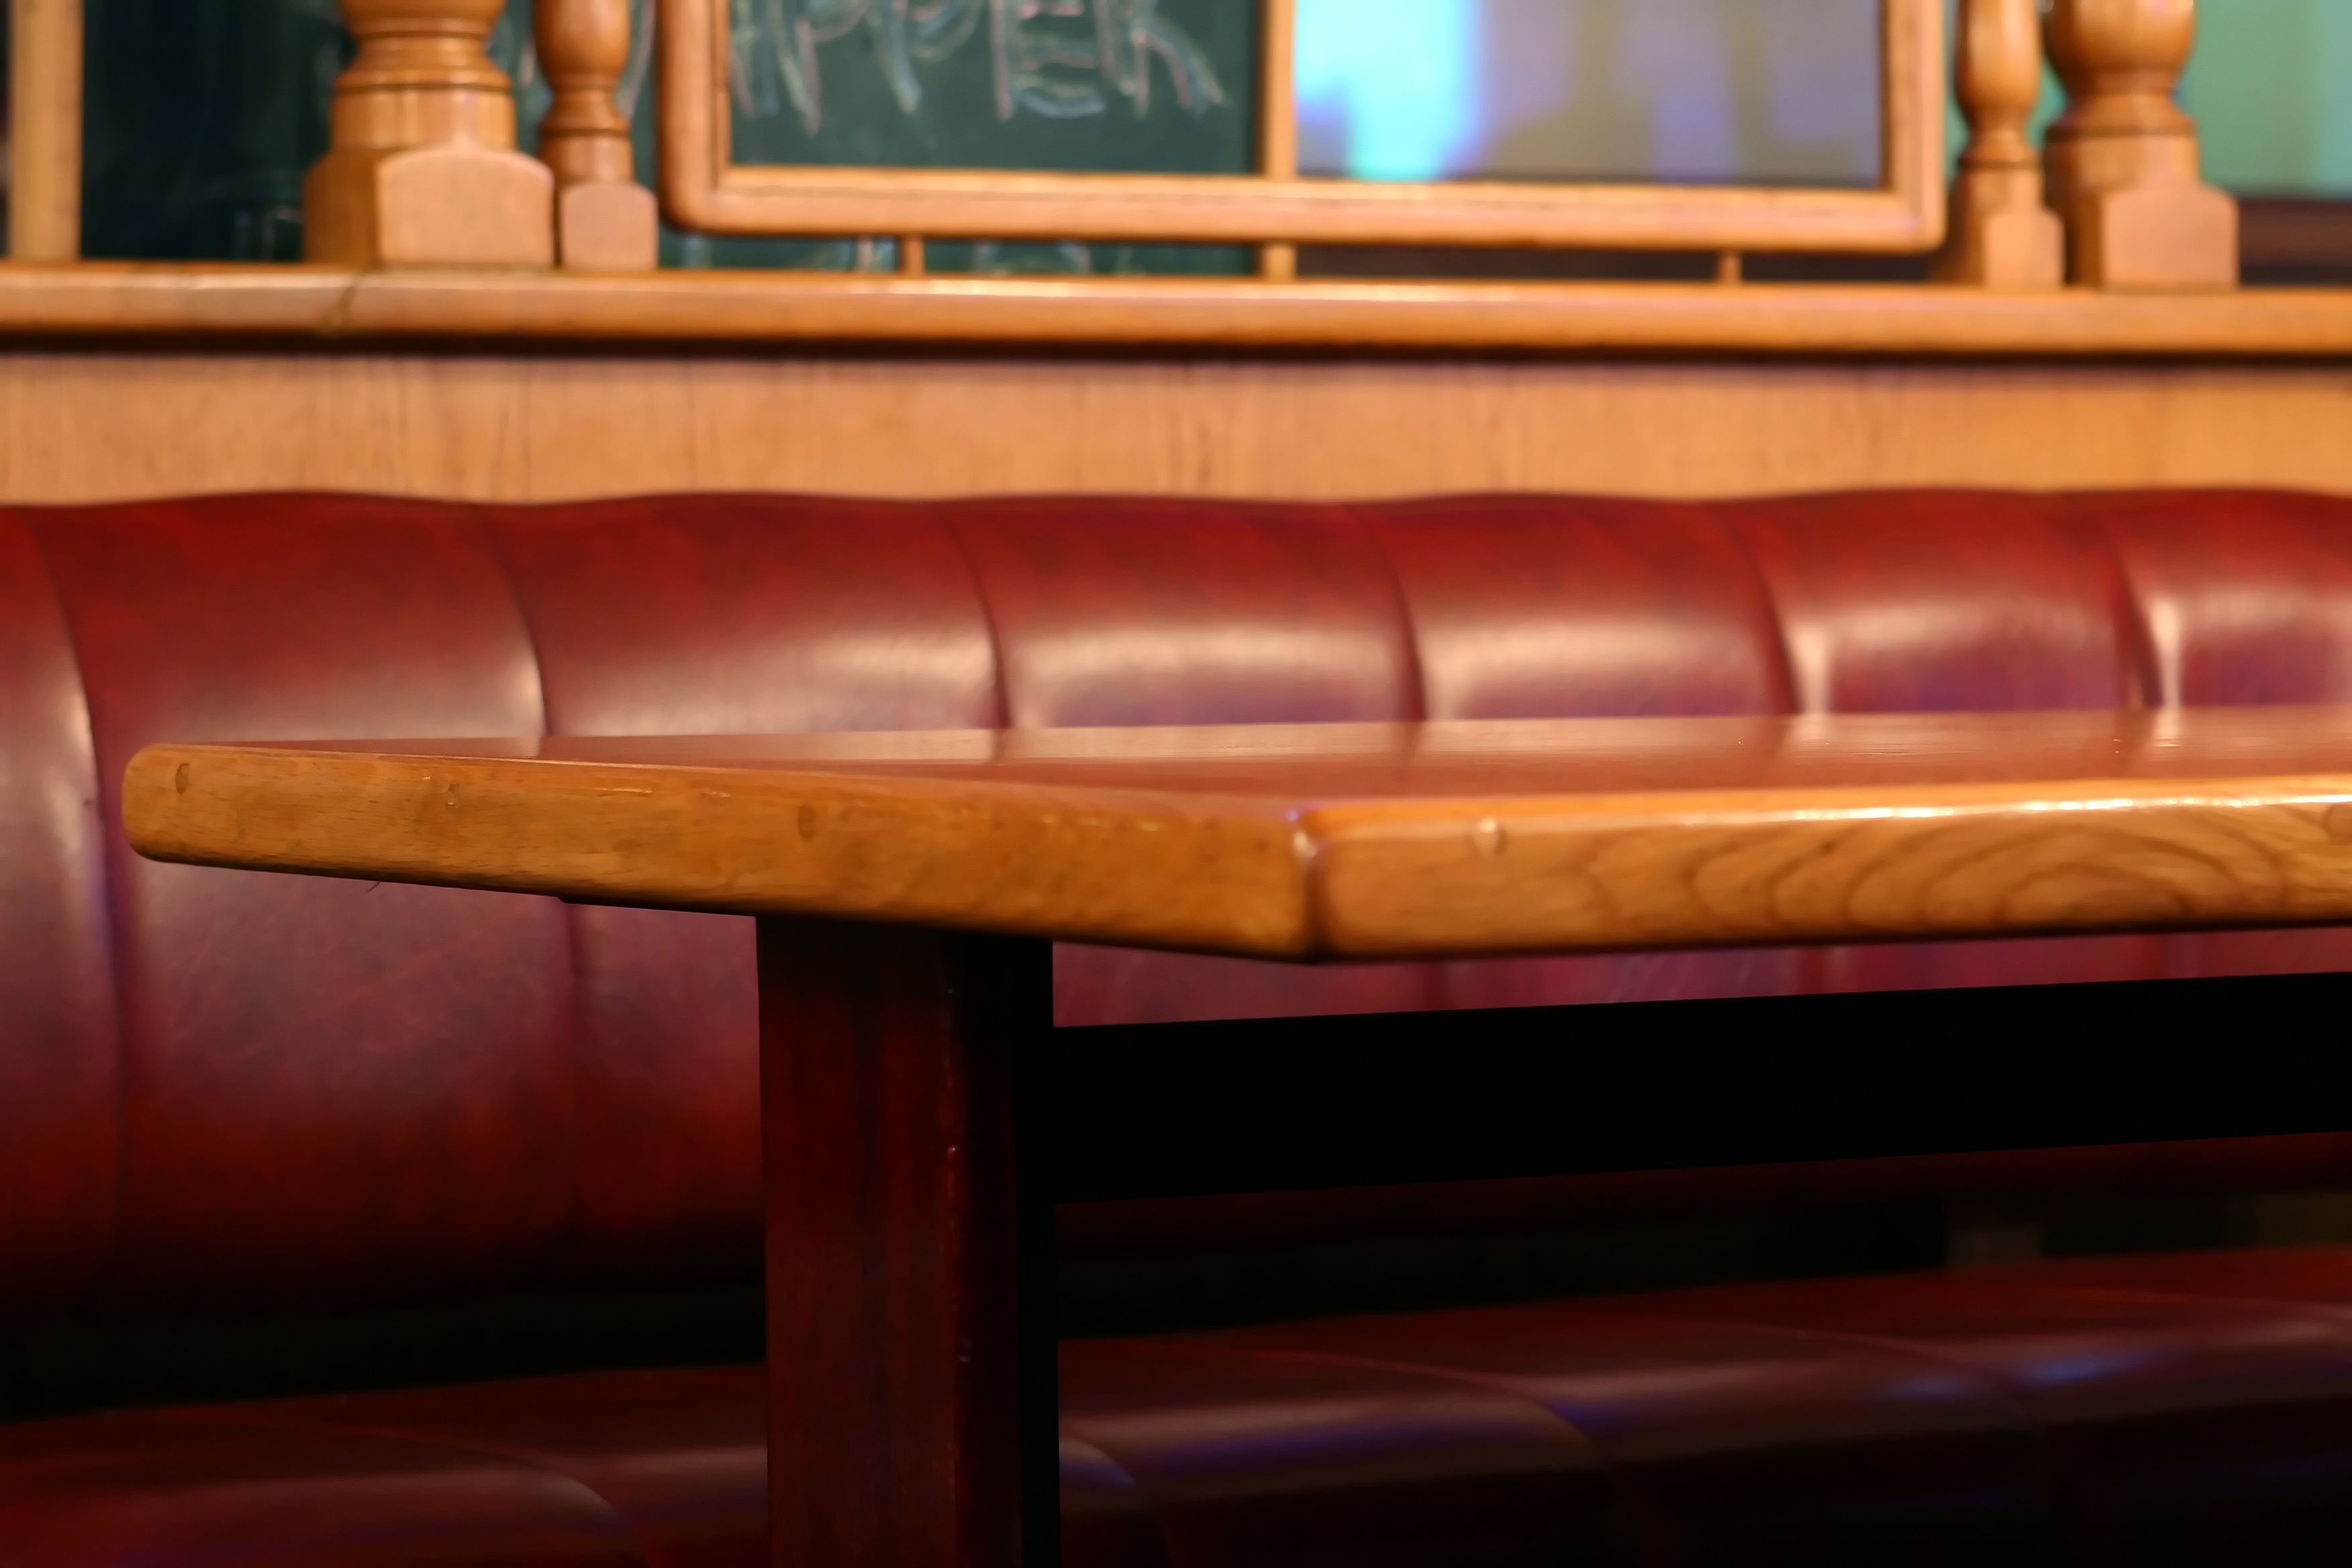
table, abstract, restaurant, orange, food, red, cooking, color, diner, living room, empty, furniture, room, breakfast, healthy, lunch, health, chef, cook, interior design, nutrition, dining, dinner, fast, dine, reserved, supper, brunch, unhealthy